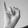
ASL letter: I